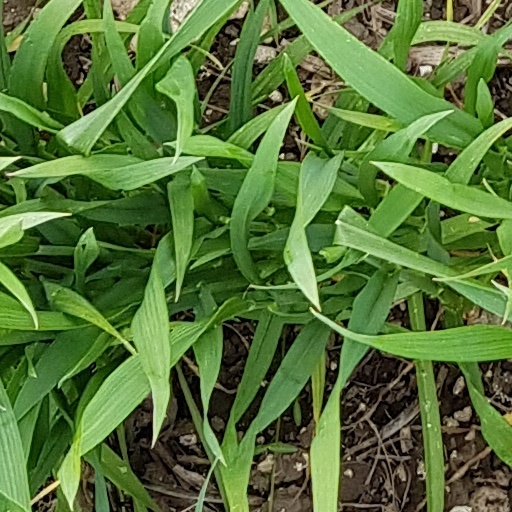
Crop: wheat